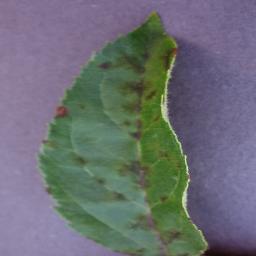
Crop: apple
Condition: scab